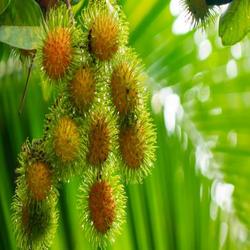
Label: Rambutan